Theatre Royal, Drury Lane

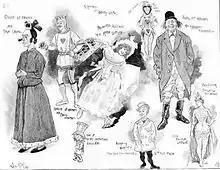
Pantomime characters from the Augustus Harris era including Dan Leno, Marie Lloyd and Little Tich by Phil May

Elliston leased the theatre from 1819 until he went bankrupt in 1826. An American, Stephen Price of New York City's Park Theatre, followed from 1826 to 1830.